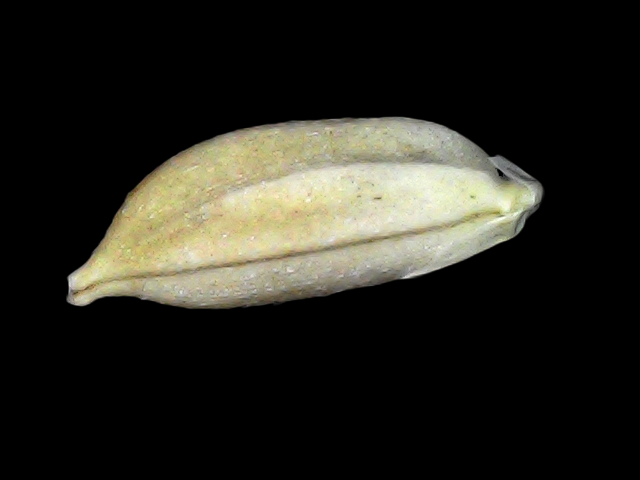
Rice variety: Bd34